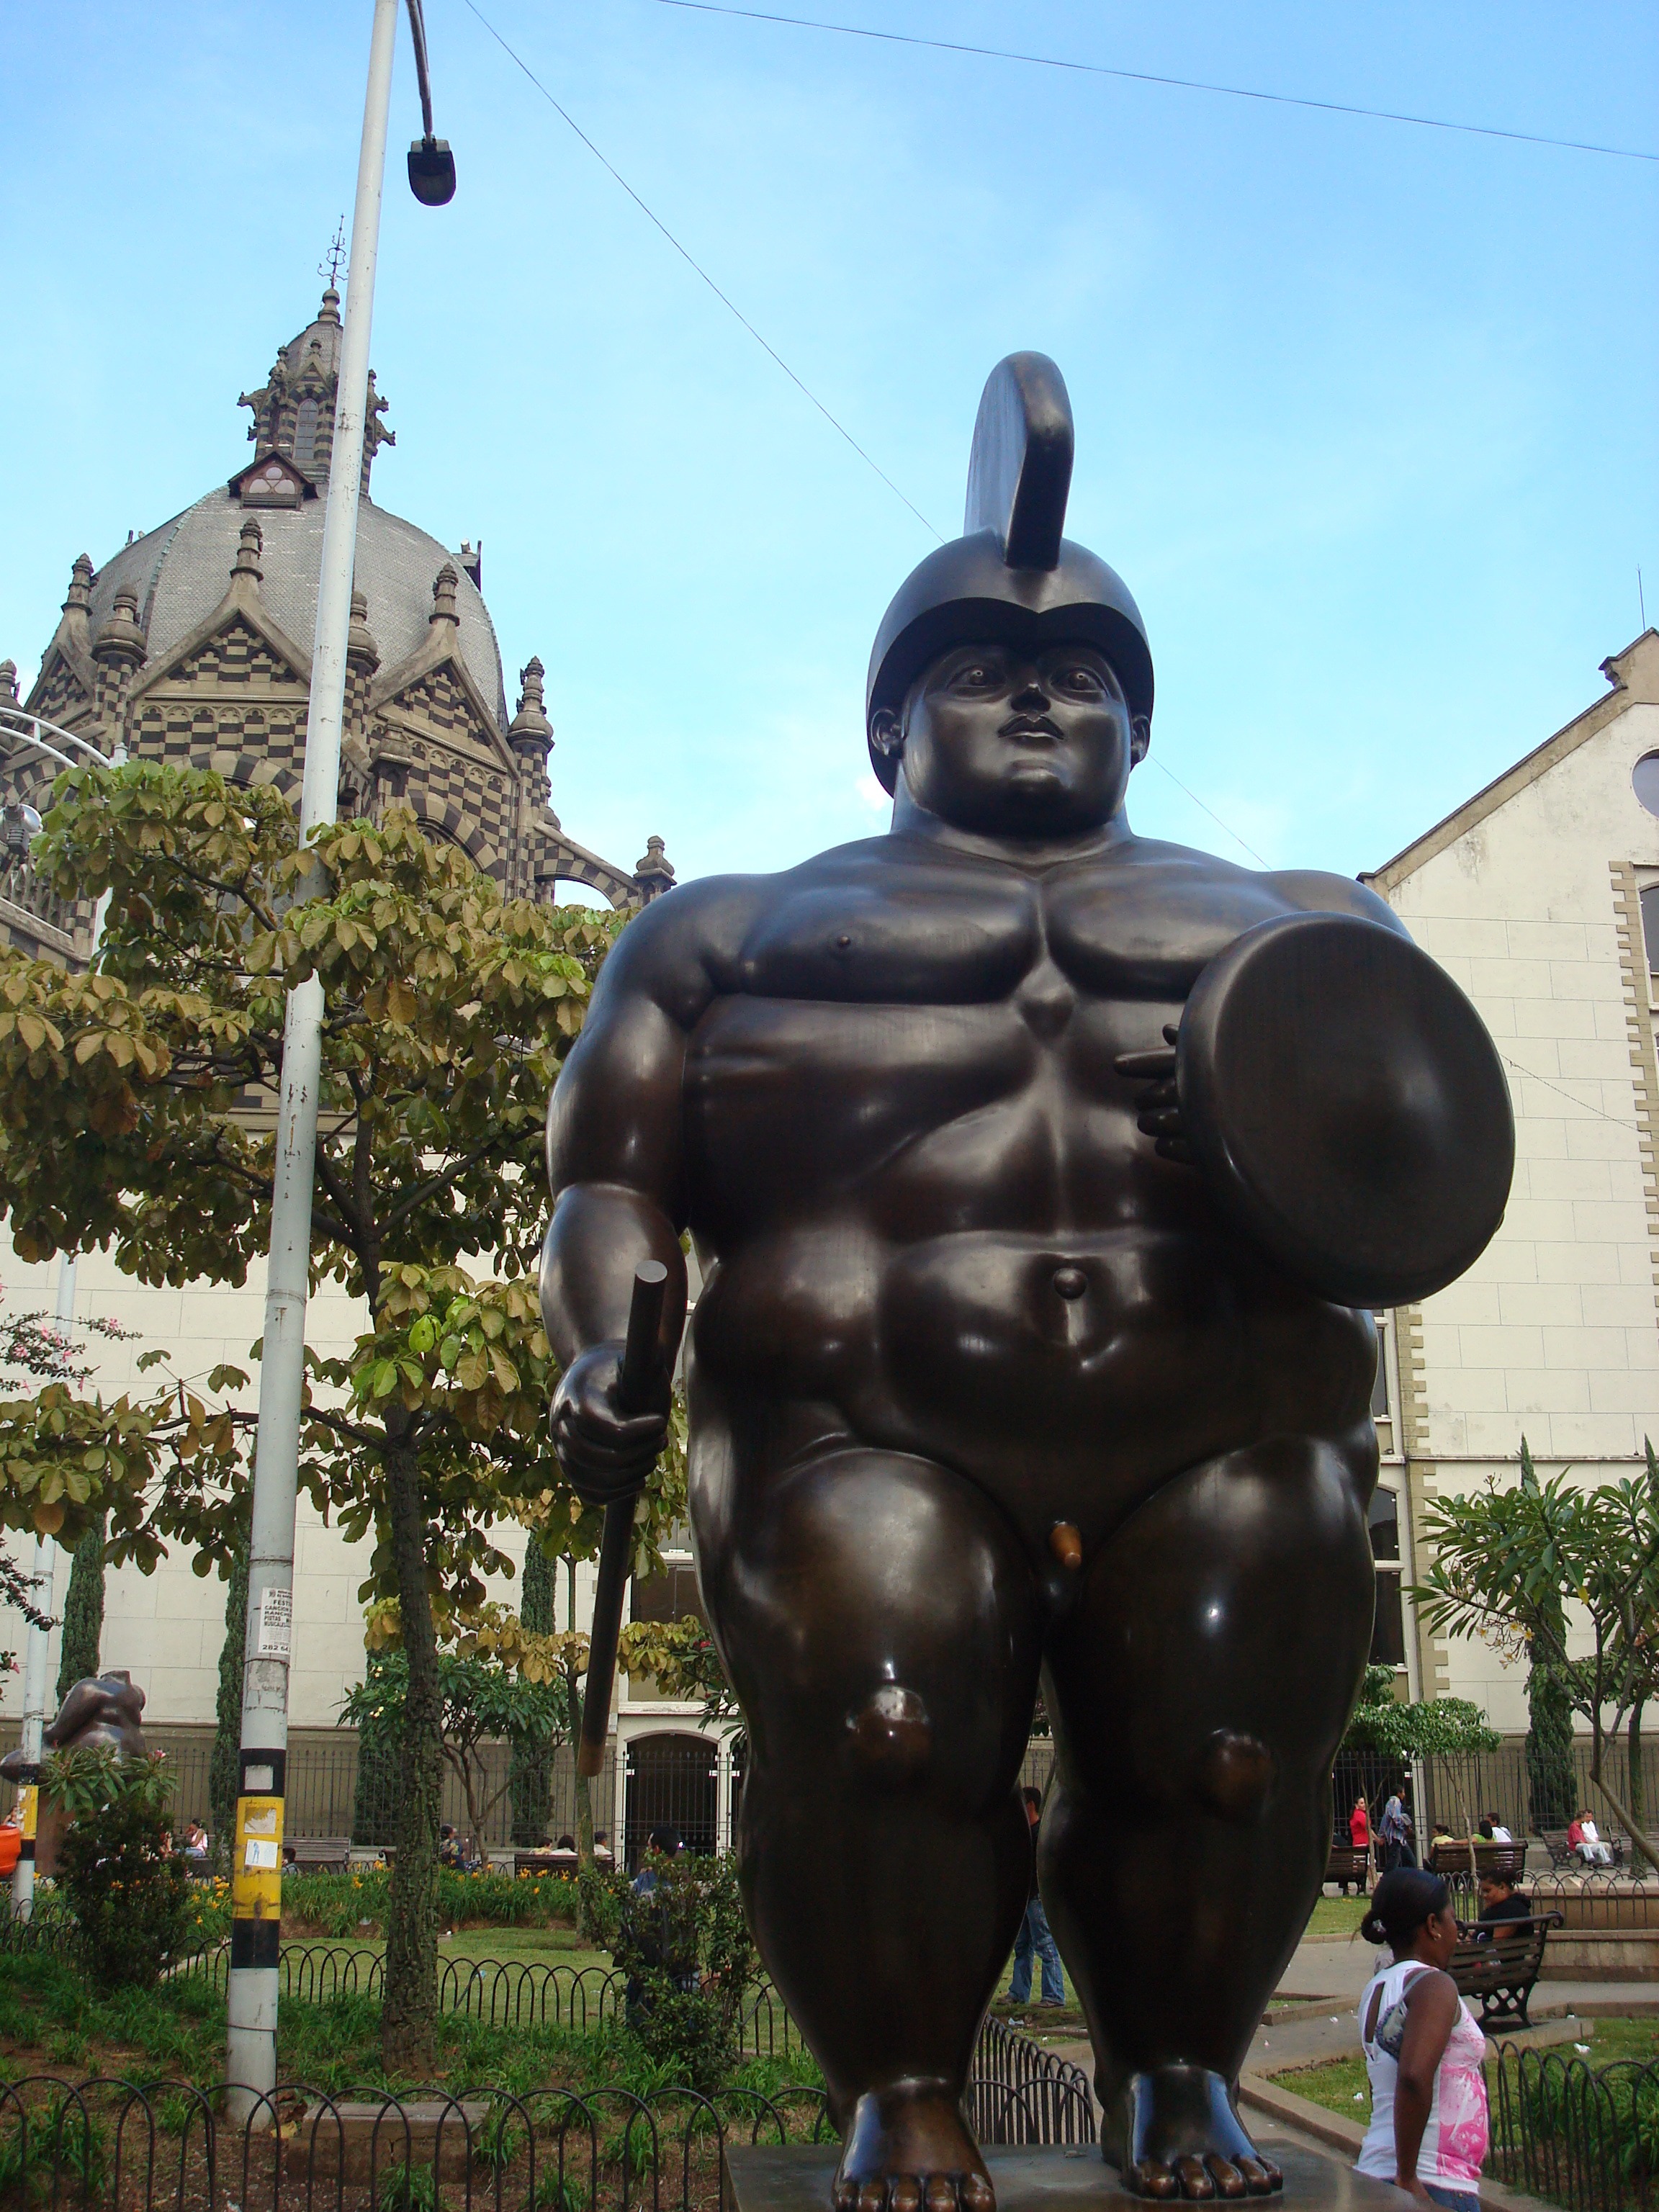
creative, monument, statue, artistic, metal, metal work, craft, artwork, sculpture, art, creativity, design, temple, colombia, medellin, metal sculpture, botero